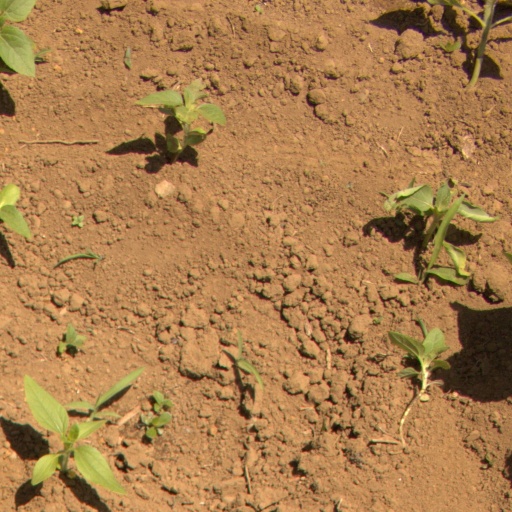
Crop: Jerusalem artichoke